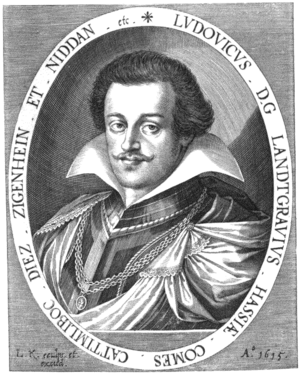
Hessens regenter / Hessen-Darmstadt, 1567–1806
Liste over regenter over Hessen er en oversigt over de fyrstelige linjer, som har regeret i regionen Hessen i den vestlige og centrale del af Tyskland. Fra 962-1806 var Hessen et land, senere flere lande, under Det tysk-romerske rige. Oprindeligt var Hessen en del af landgrevskabet Thüringen, men fra midten af det 13. århundrede blev det et selvstændigt grevskab, da den yngre søn til Henrik II, hertug af Brabant, arvede området.